Cambrai

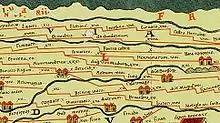
An extract from the Peutinger table showing Camaraco (Cambrai) northeast of Sammarobriva (present-day Amiens)

Little is known with certainty of the beginnings of Cambrai. "Camaracum" or "Camaraco", as it was known to the Romans, is mentioned for the first time on the Peutinger table in the middle of the 4th century. It became the main town of the Roman province of the Nervii, whose first Roman capital had been at "Bagacum", present-day Bavay.